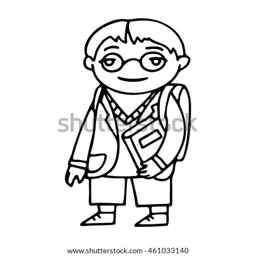
schoolboy with a book , linear drawing on a white background .